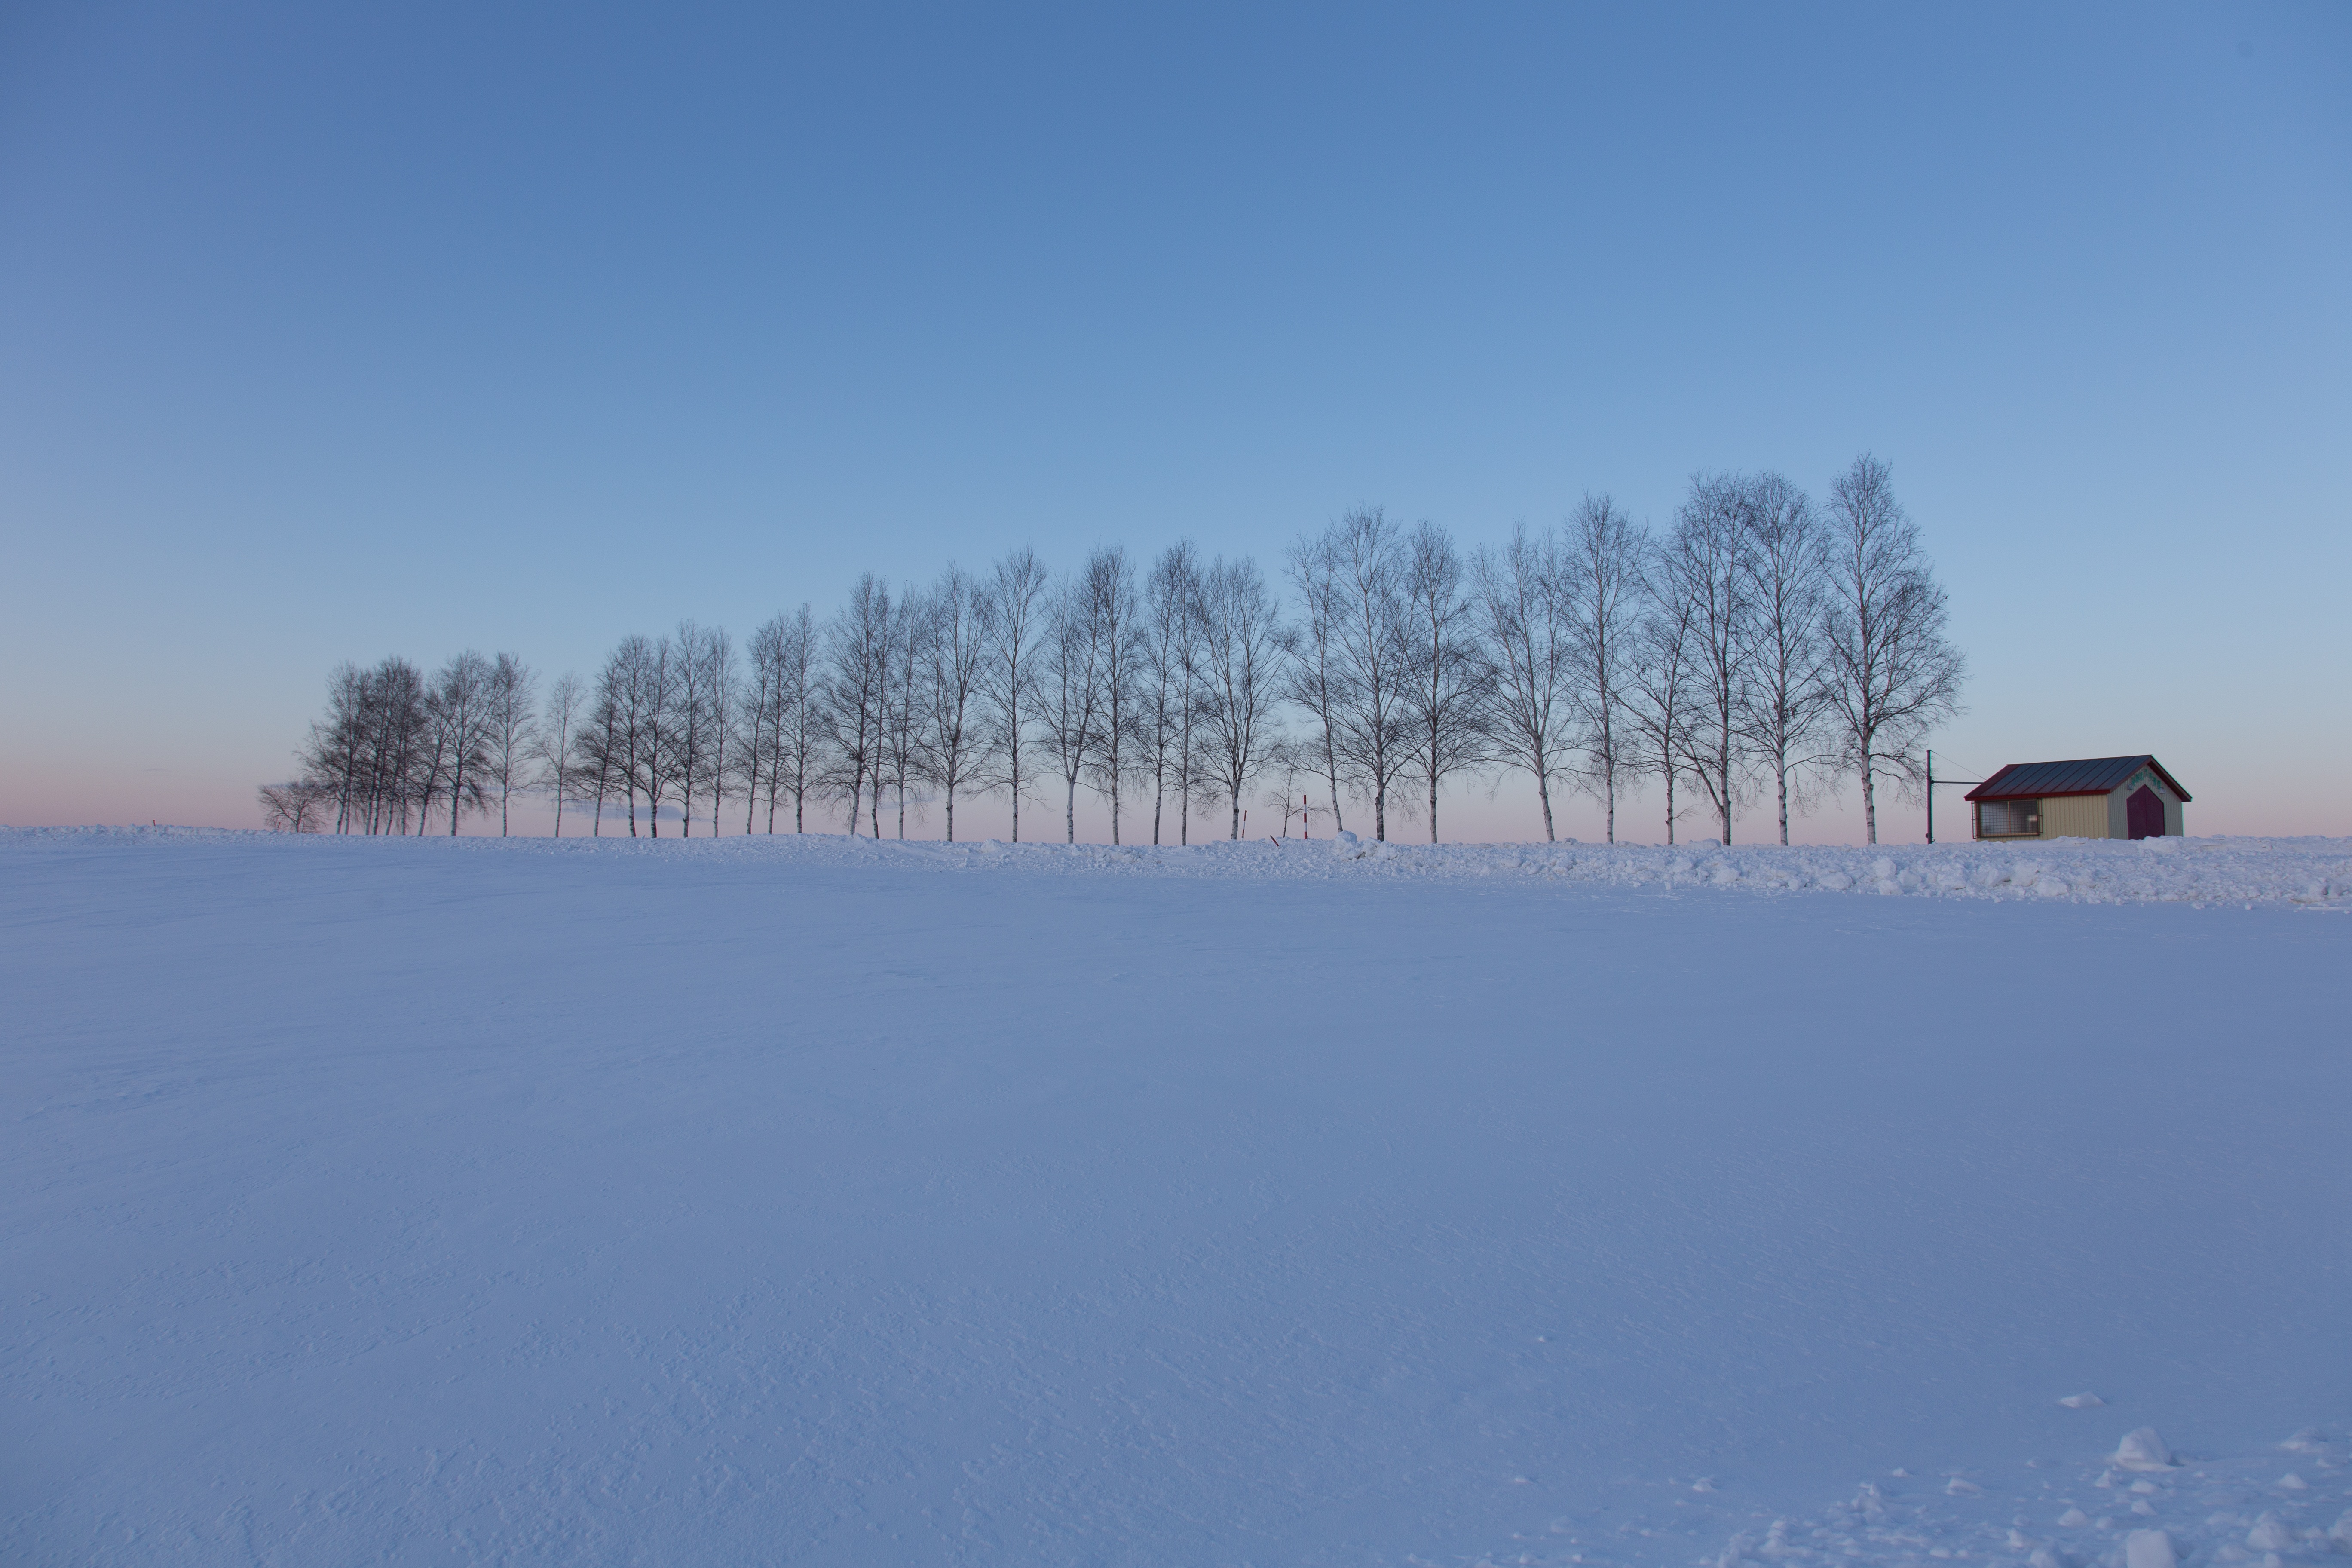
landscape, nature, mountain, snow, winter, sky, lake, frost, travel, ice, weather, asia, arctic, japan, season, blue sky, freezing, hokaido